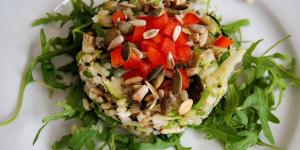
arroz navideno con pasas y tocino